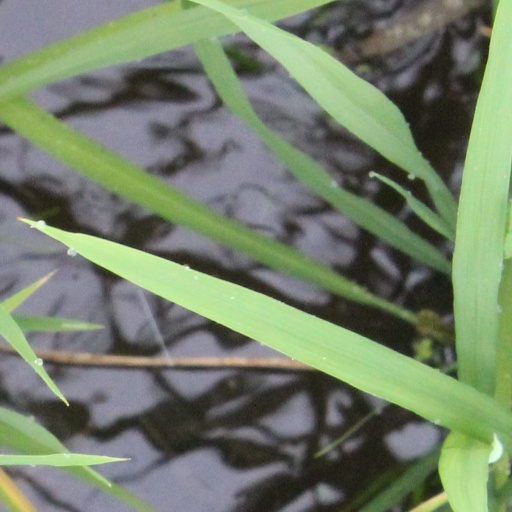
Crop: rice